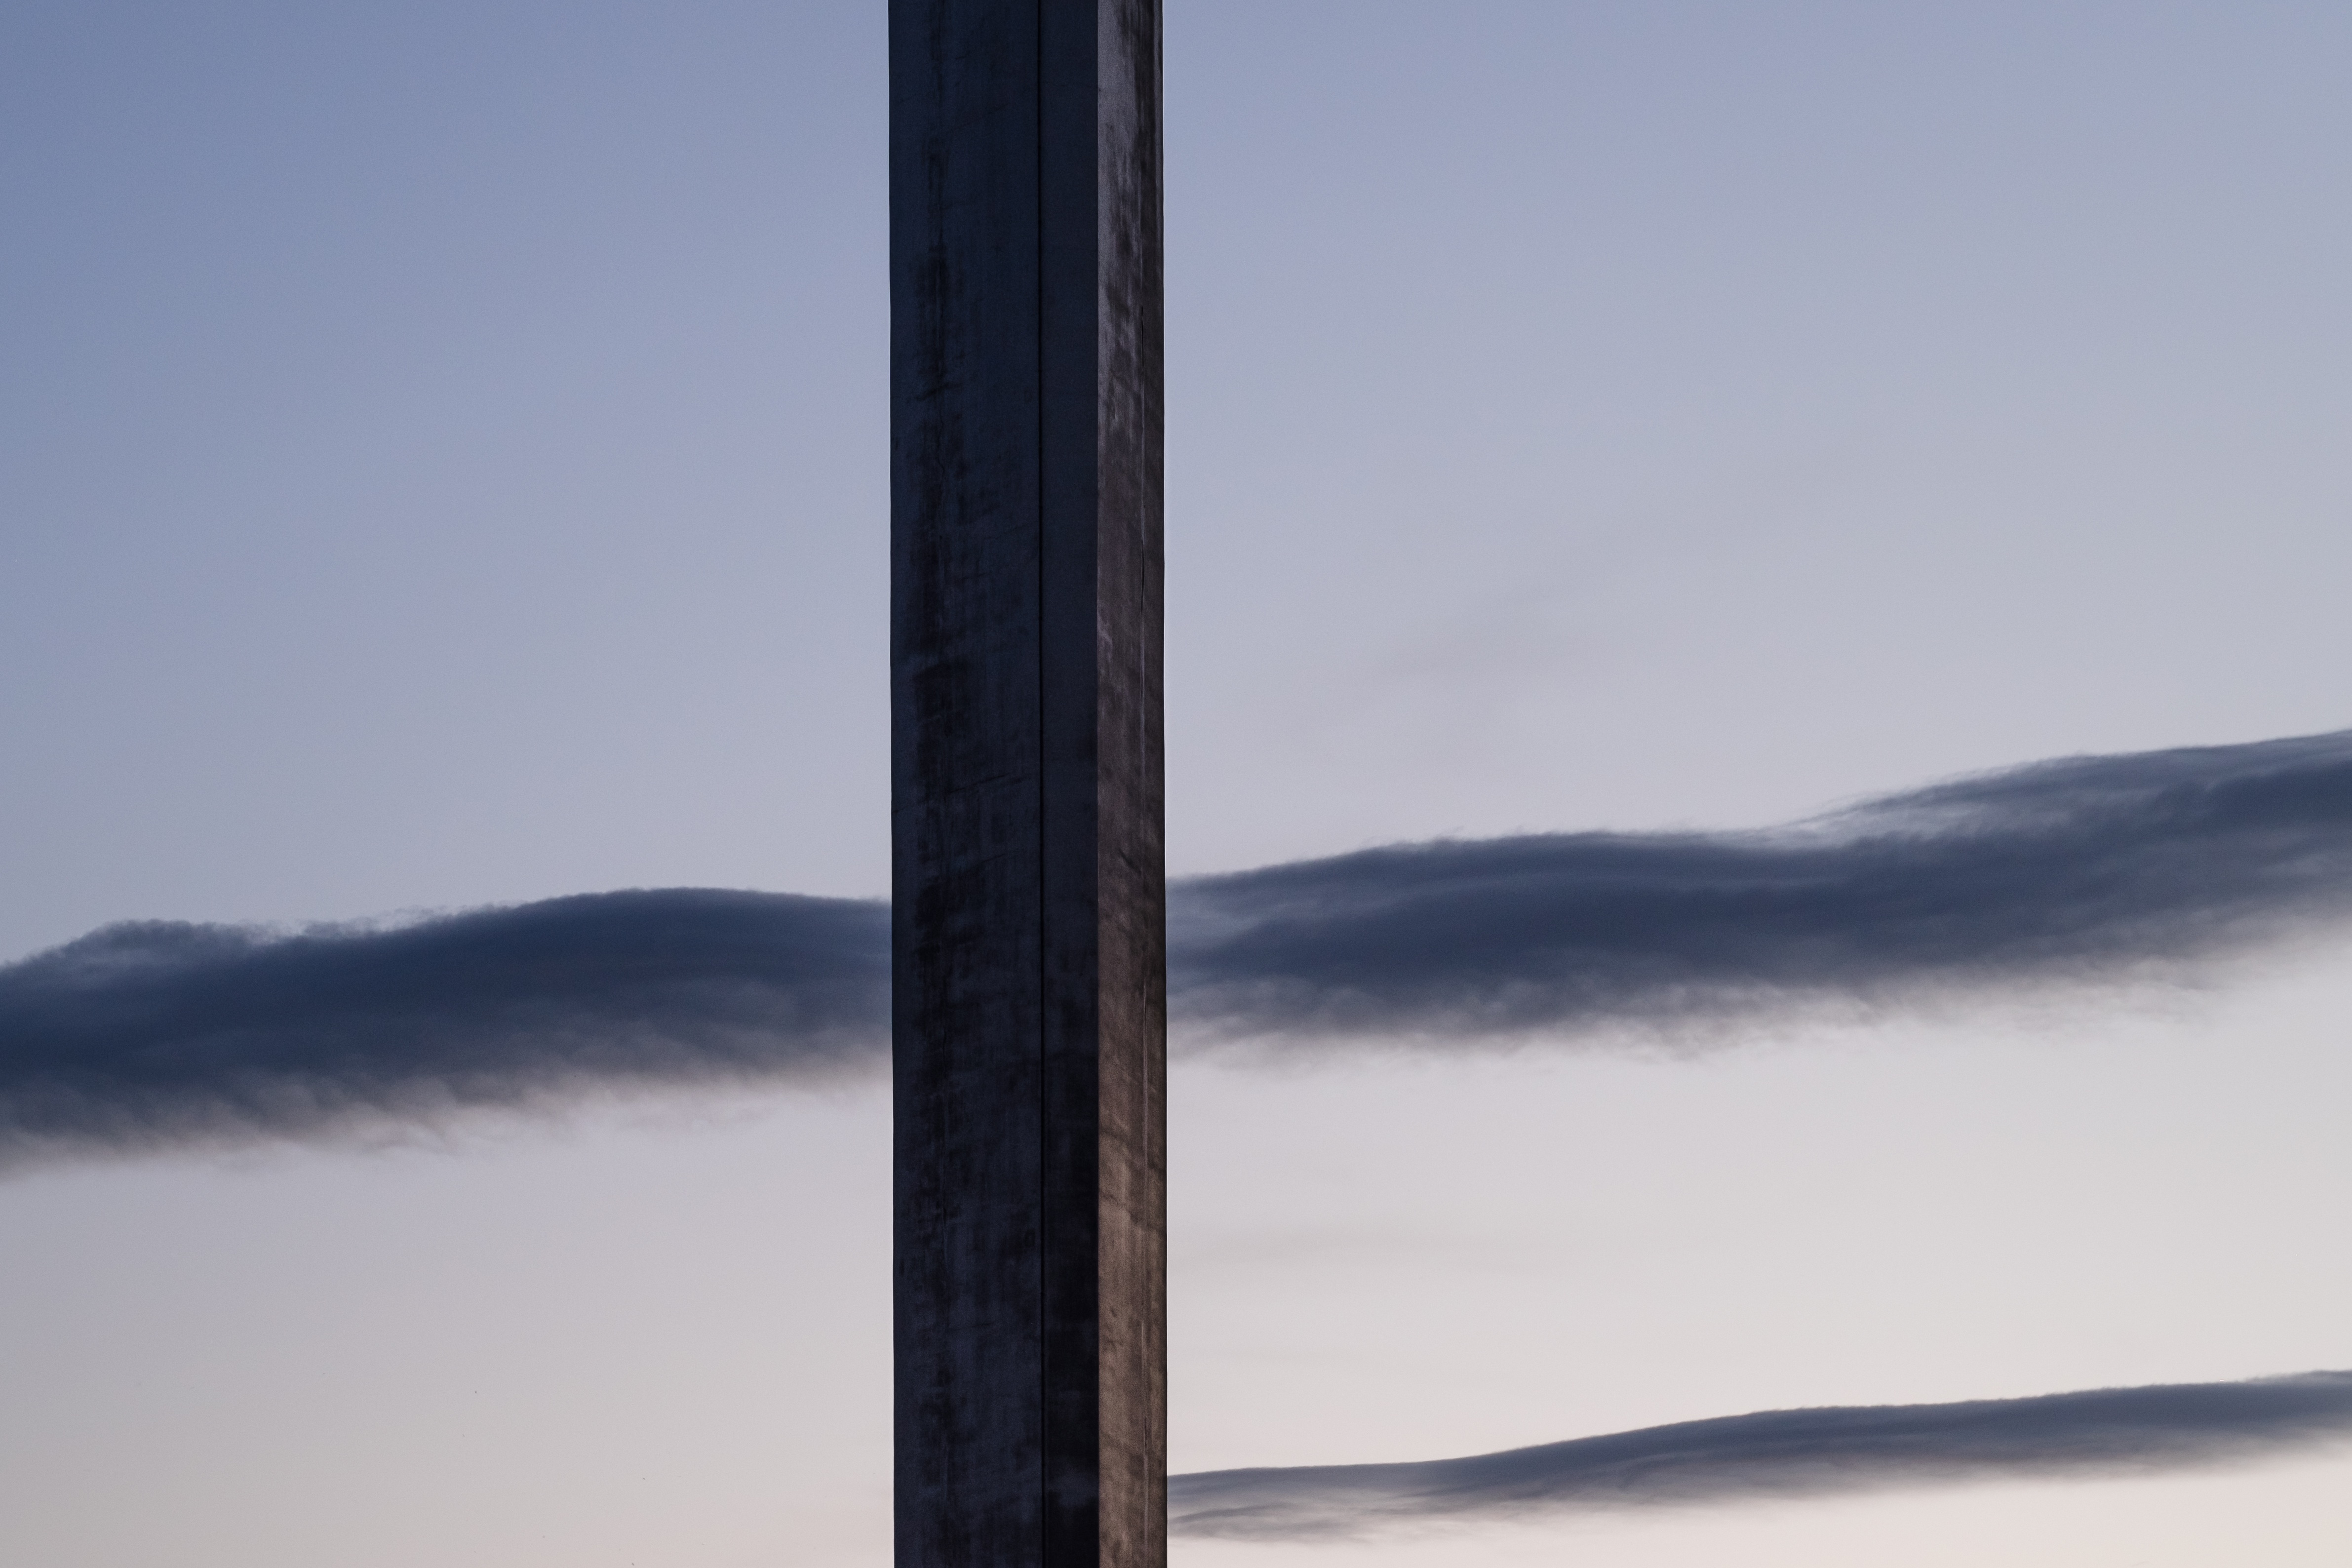
sea, coast, ocean, horizon, mountain, snow, winter, cloud, sky, morning, wave, wind, reflection, weather, blue, shape, atmospheric phenomenon, atmosphere of earth